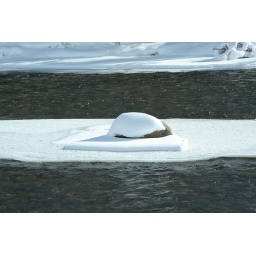
Snow covered rock in the river reminded me of the Japanese Stone Garden in Kyoto.